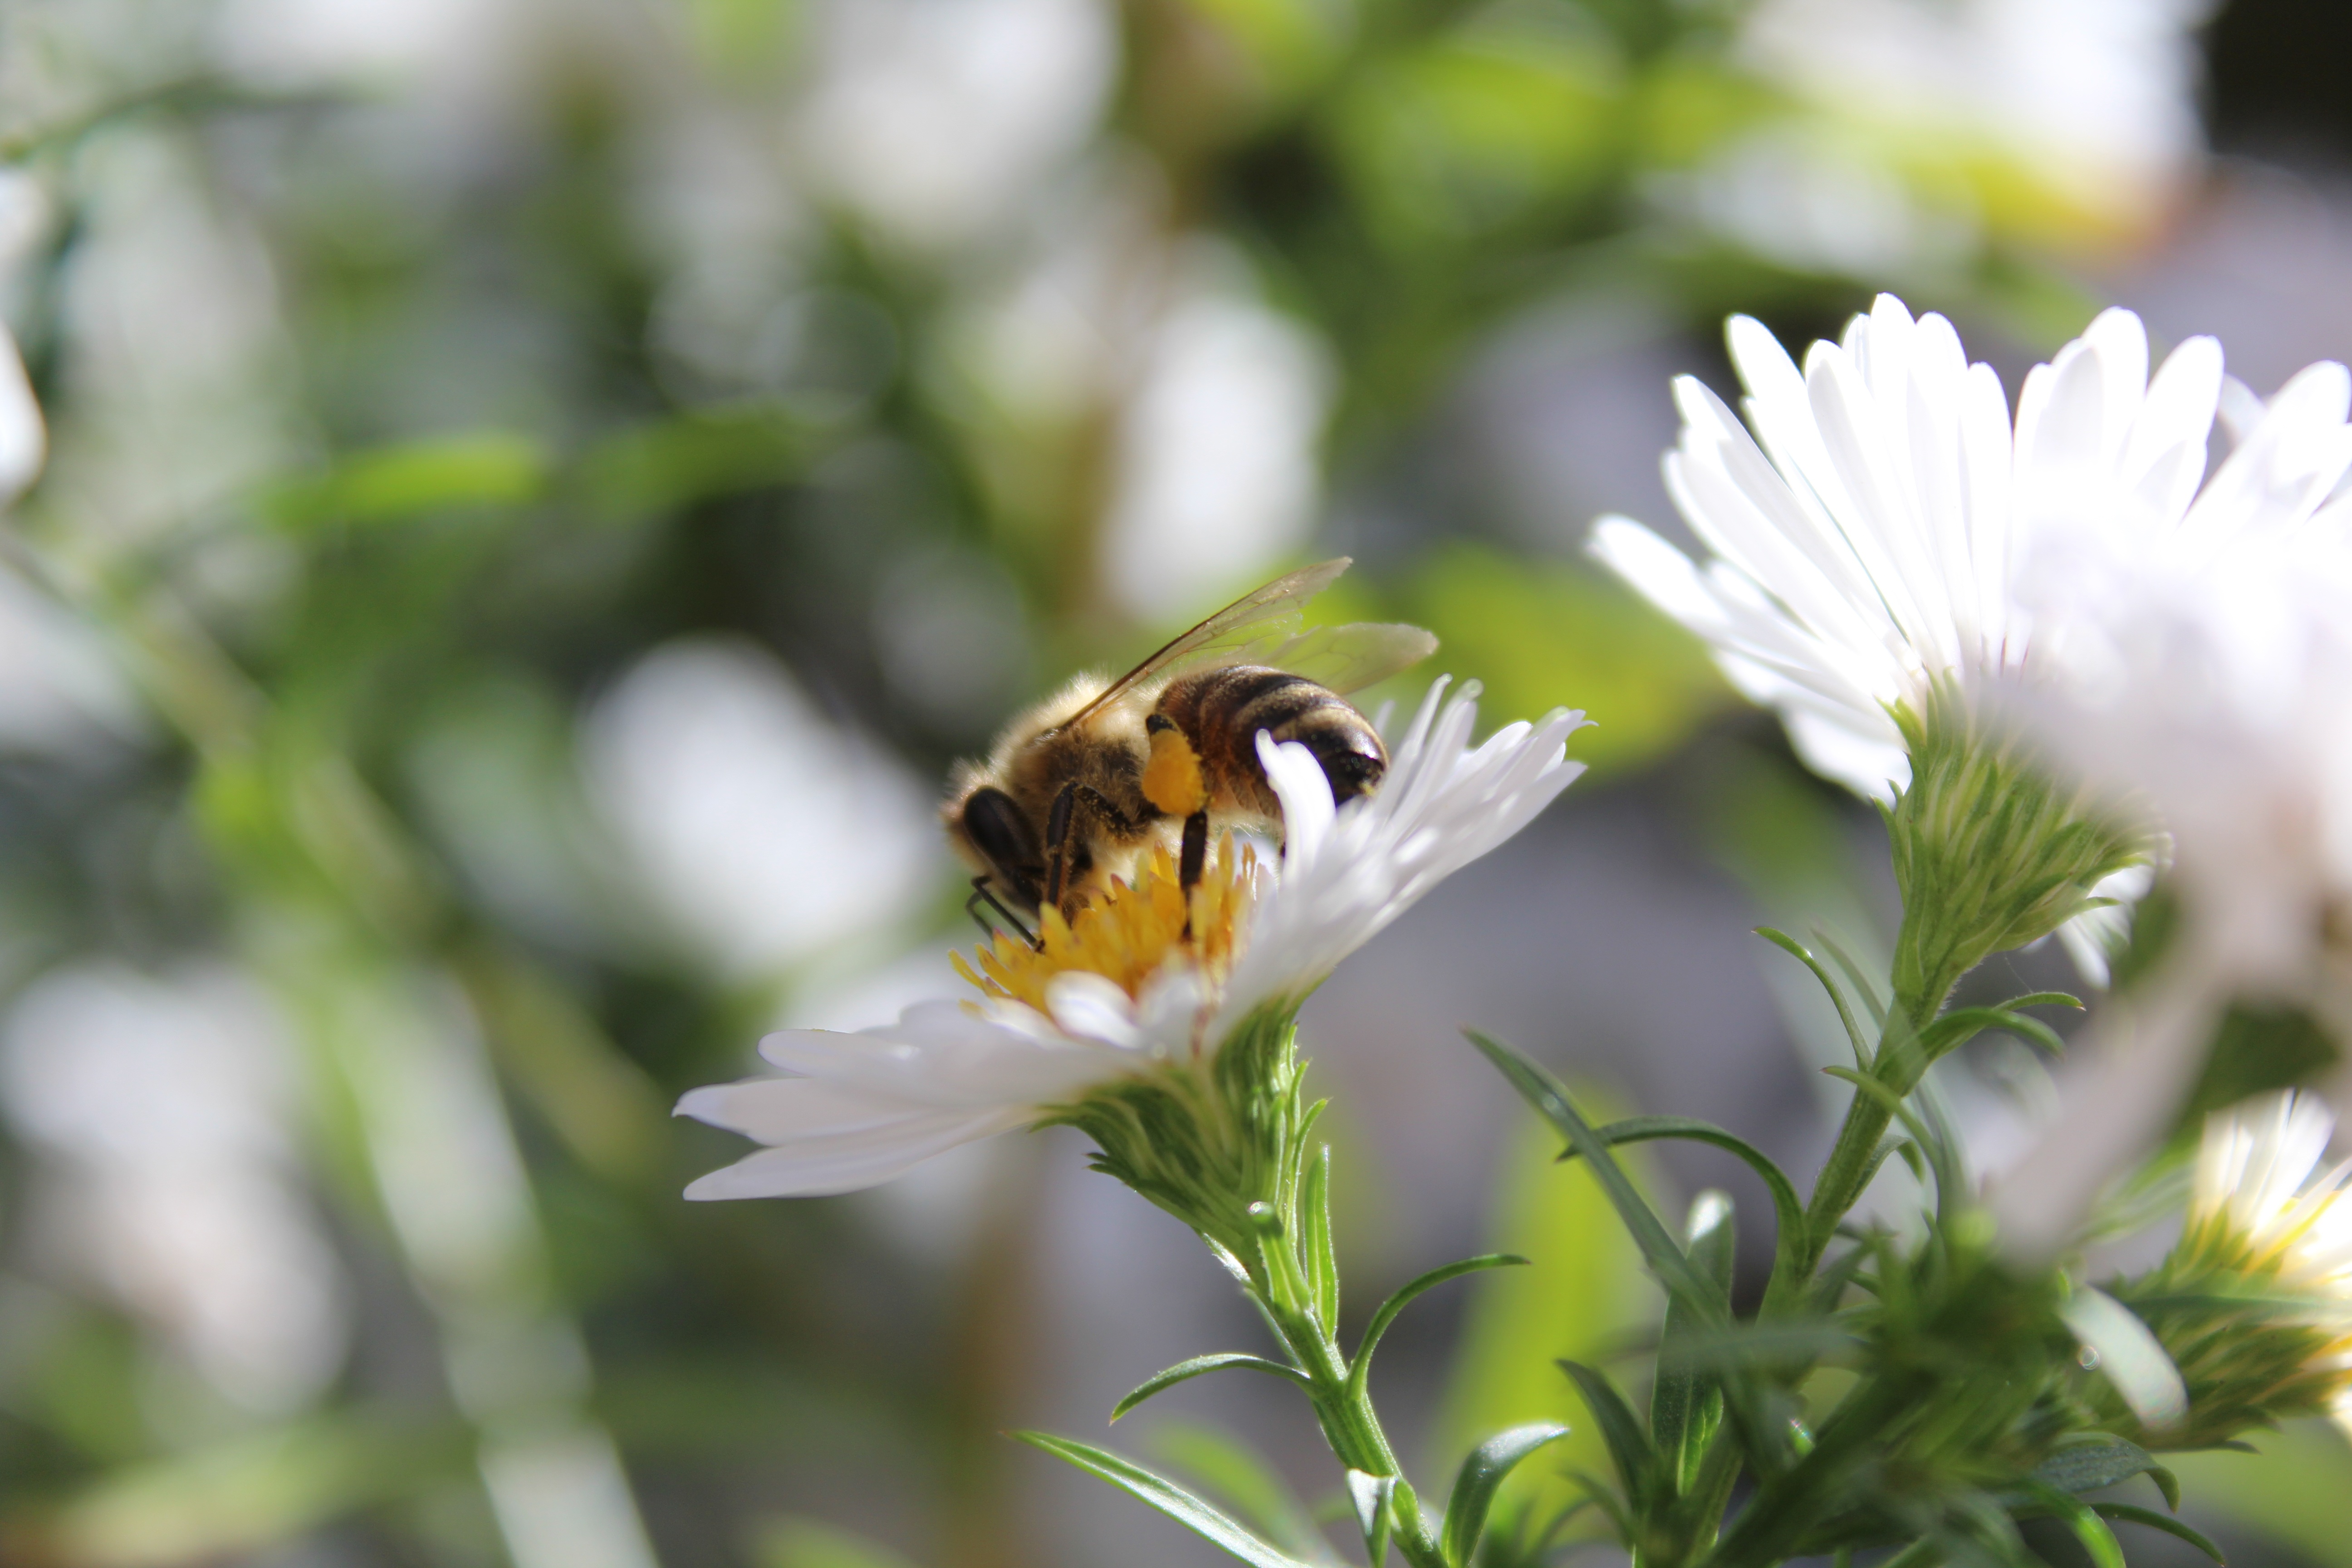
nature, blossom, plant, flower, animal, summer, insect, botany, close, flora, fauna, invertebrate, wildflower, close up, bee, bumblebee, nectar, macro photography, white flowers, flowering plant, honey bee, daisy family, pollinator, membrane winged insect